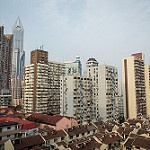
Label: buildings